Slave raid of Suðuroy

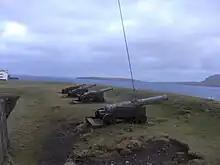
Skansin fortress in Thorshavn

On 6 July 1629, the survivors and authorities wrote a letter to King Christian IV to ask for his protection against the pirates. When informed about the women and children abducted, the king ordered the Faroese population to collect a ransom for the prisoners to save them from slavery. However, the Faroese replied that the poverty caused by several years of piracy on the island, had made it impossible to collect the money necessary to buy the prisoners back.